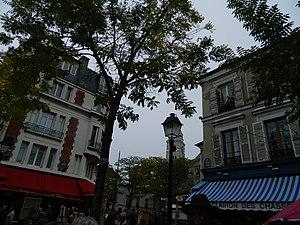
L'hôtel Bouscarat, ou hôtel du Tertre, est un établissement parisien du début du XXᵉ siècle situé sur la Butte Montmartre. Il fut le lieu de rendez-vous de plusieurs générations d'artistes et est souvent cité dans la littérature. Il n'existe plus aujourd'hui.